List of national anthems

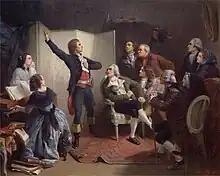
Claude Joseph Rouget de Lisle, the composer of the French national anthem "La Marseillaise", sings it for the first time. The anthem is one of the earliest to be adopted by a modern state, in 1795.

Most nation states have an anthem, defined as "a song, as of praise, devotion, or patriotism"; most anthems are either marches or hymns in style. A song or hymn can become a national anthem under the state's constitution, by a law enacted by its legislature, or simply by tradition. A royal anthem is a patriotic song similar to a national anthem, but it specifically praises or prays for a monarch or royal dynasty. Such anthems are usually performed at public appearances by the monarch or during other events of royal importance. Some states use their royal anthem as the national anthem, such as the state anthem of Jordan.